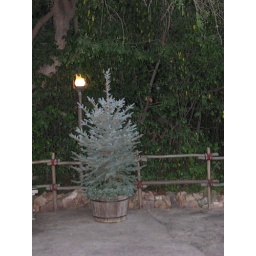
All trees leaving the forest must do so in approved containers.